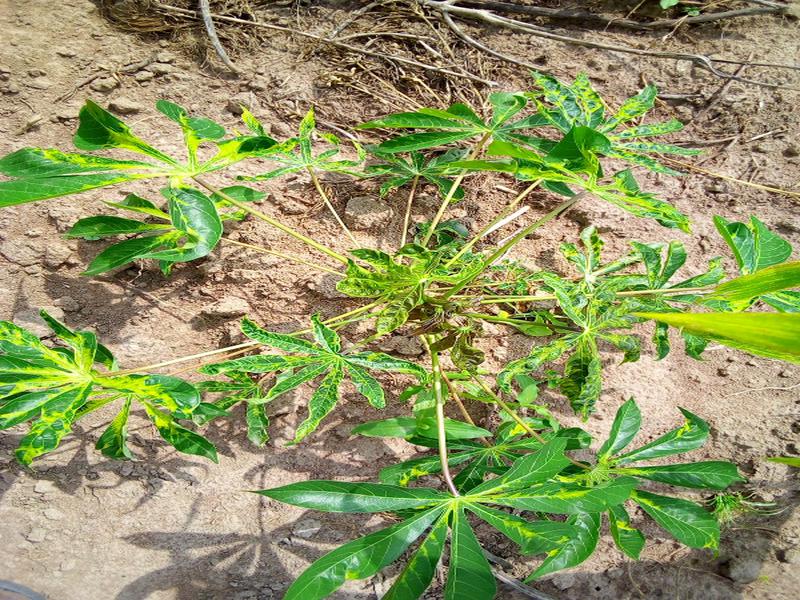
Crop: cassava
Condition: mosaic_disease